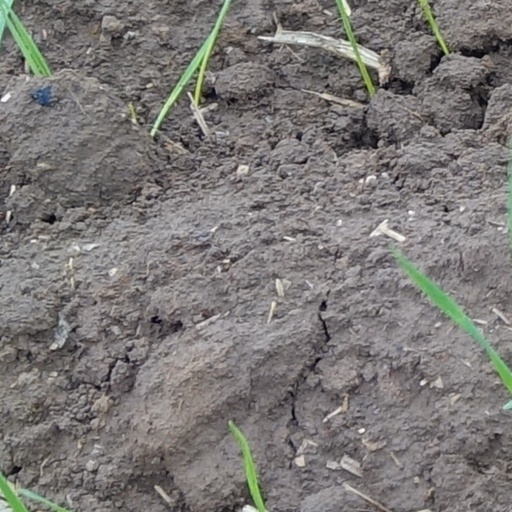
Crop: wheat